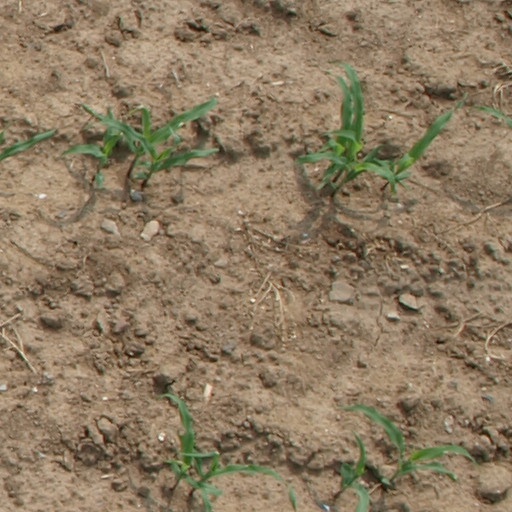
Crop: maize; corn